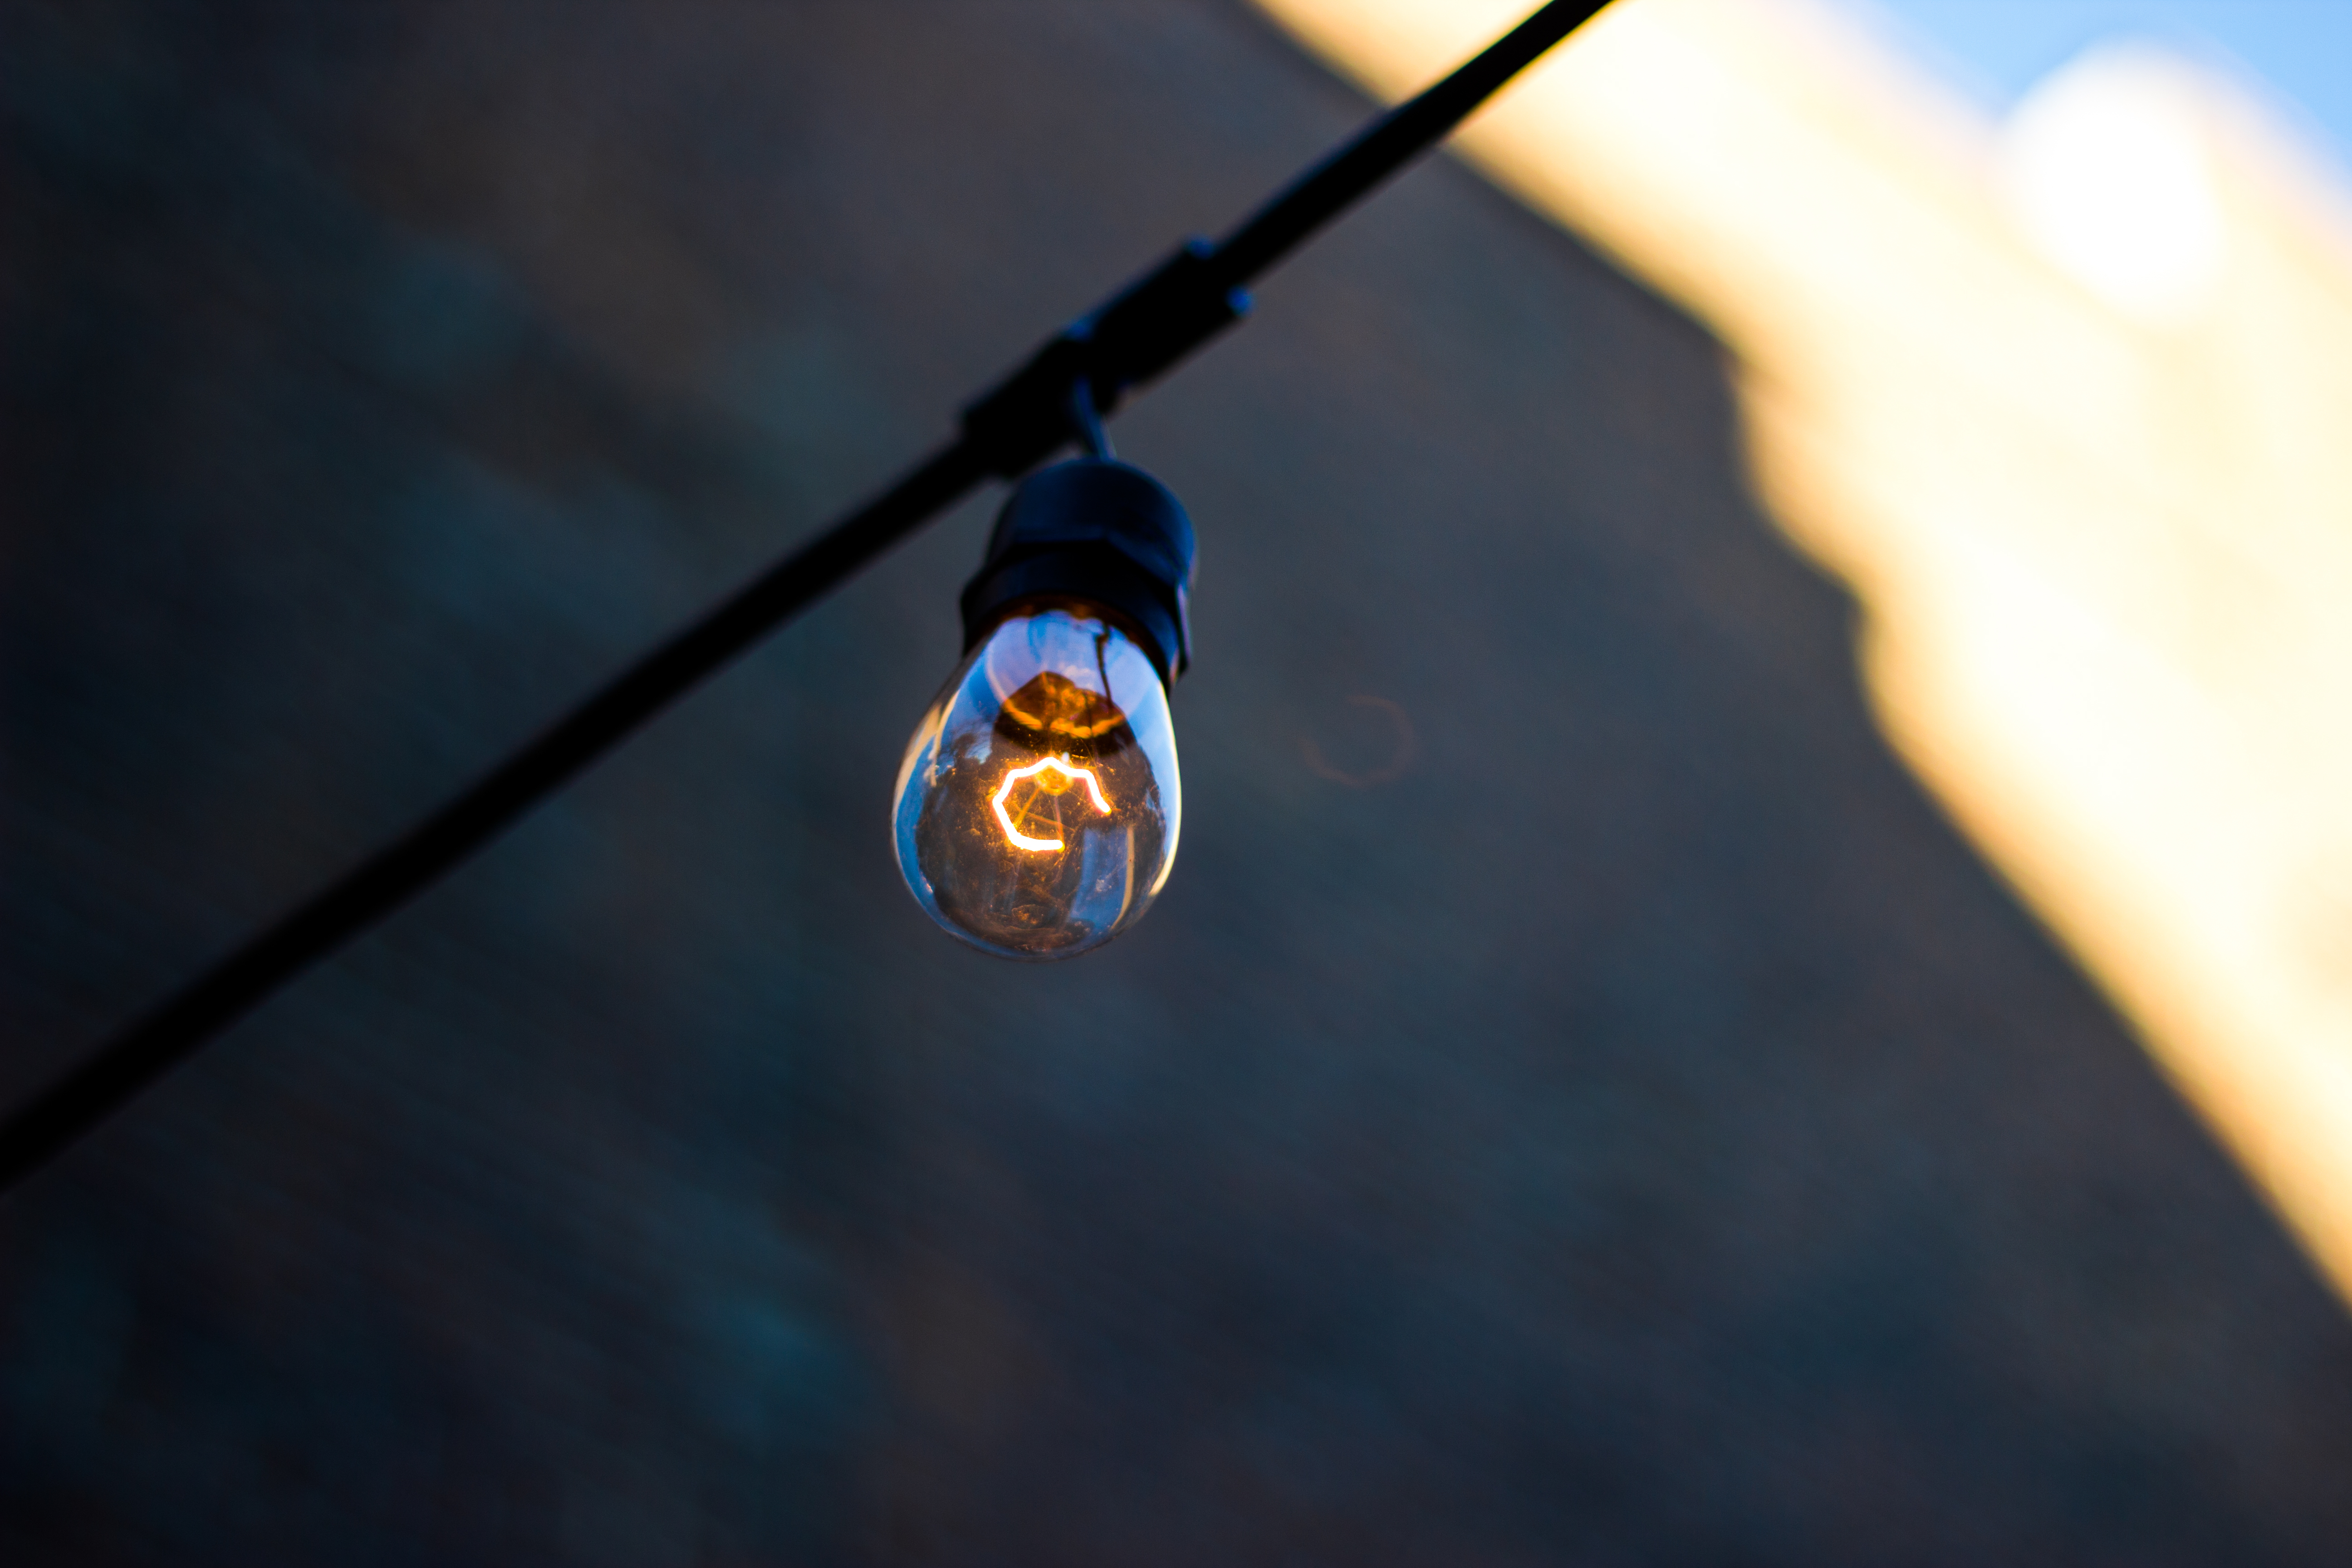
light, sunlight, wire, reflection, bulb, color, darkness, blue, lamp, light bulb, lighting, close up, macro photography, atmosphere of earth, computer wallpaper